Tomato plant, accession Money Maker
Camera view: bottom (45 deg); turntable rotation: 150 degrees
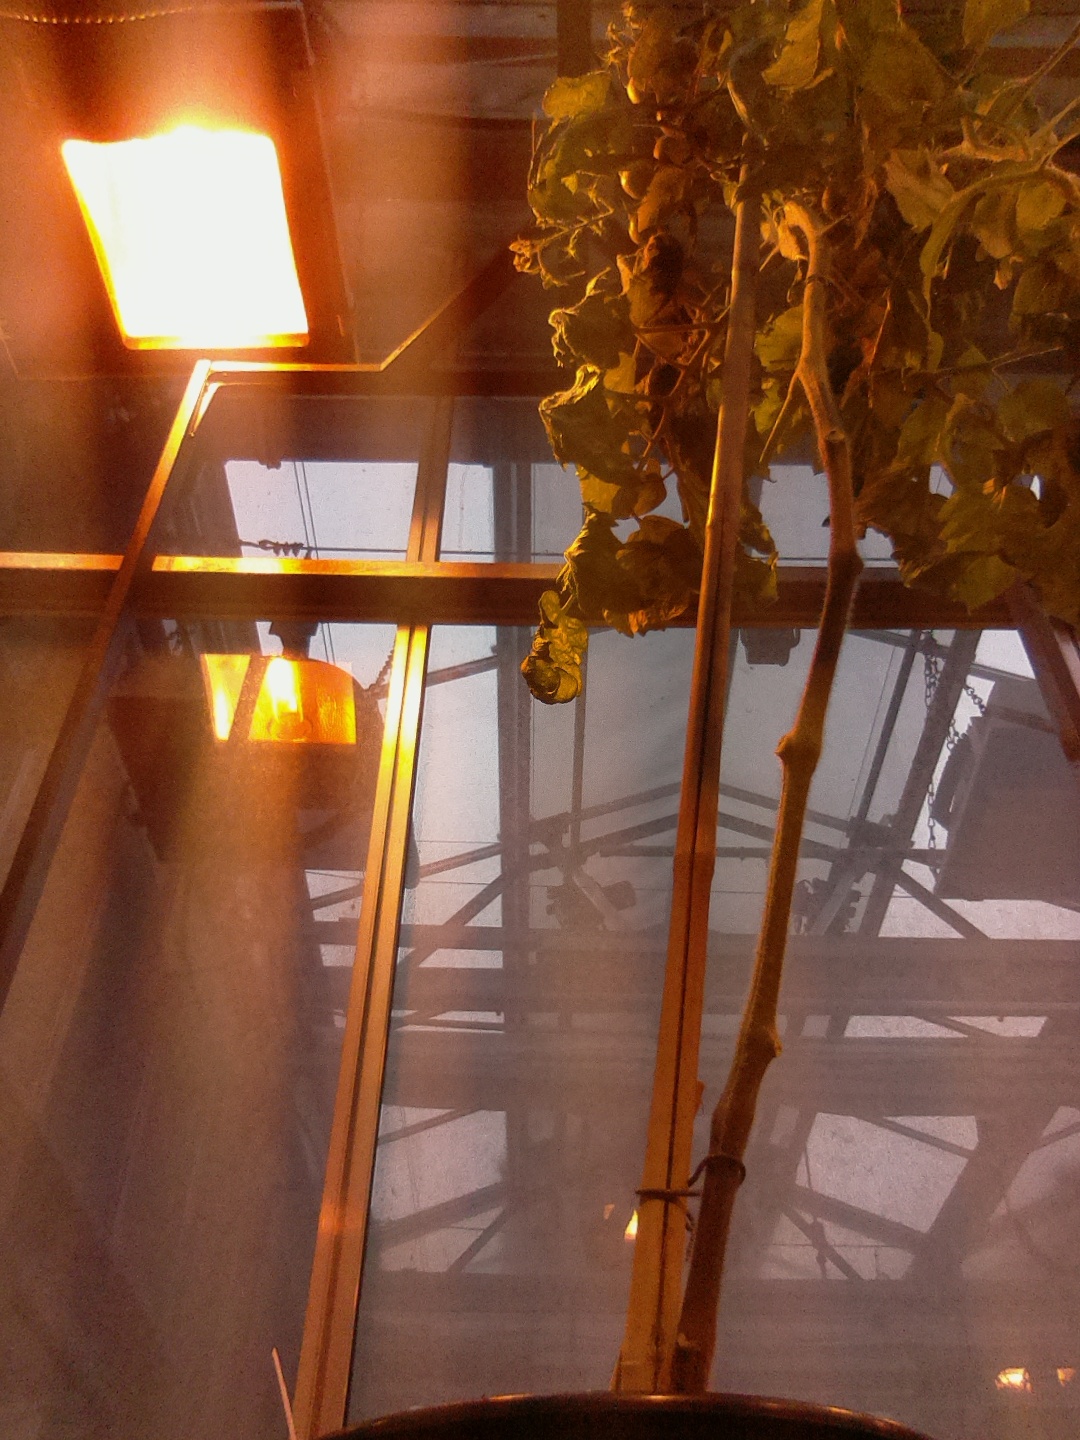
BBCH growth stage 73: 30%-40% of final fruit size